Nigel Benn vs. Chris Eubank

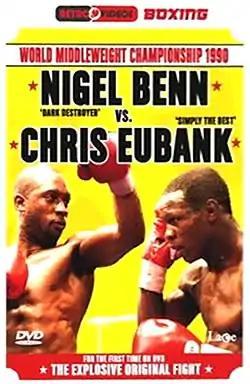
DVD cover

Eubank would defend his new title three times, relinquishing to contest the vacant WBO super middleweight title against the ill-fated Michael Watson, who after winning eight of eleven rounds fell into a coma after an Eubank uppercut at the end of round 11, before the subsequent referee stoppage twenty seconds into round 12. Benn, who had also moved up to super middleweight, won the WBC super middleweight title in Italy, beating Mauro Galvano. With both men champions in the same weight division, a unification fight and three-year anticipated rematch was arranged by Don King for 9 October 1993.